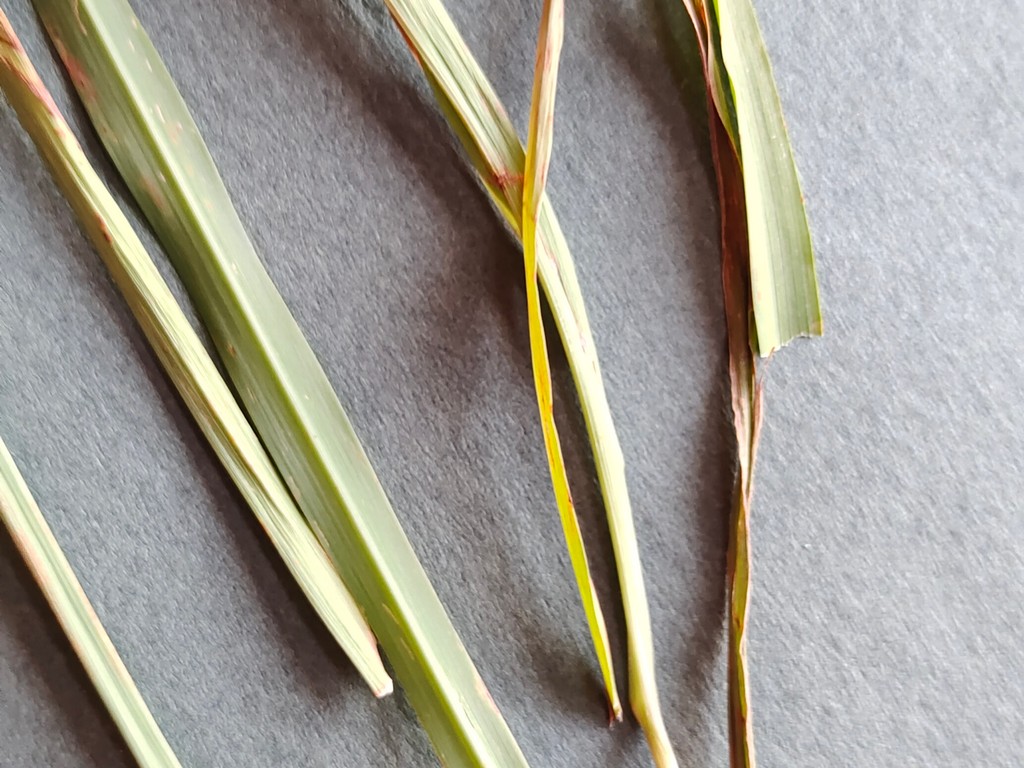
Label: Unhealthy